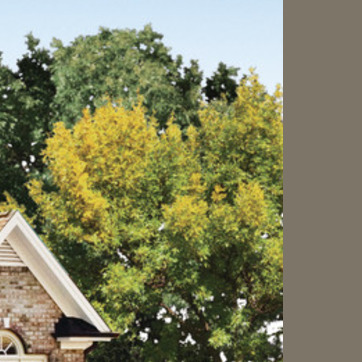
Material: foliage